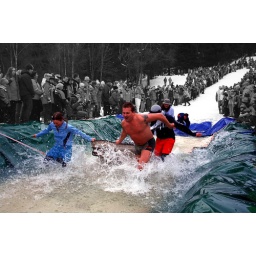
ship in the water in snow